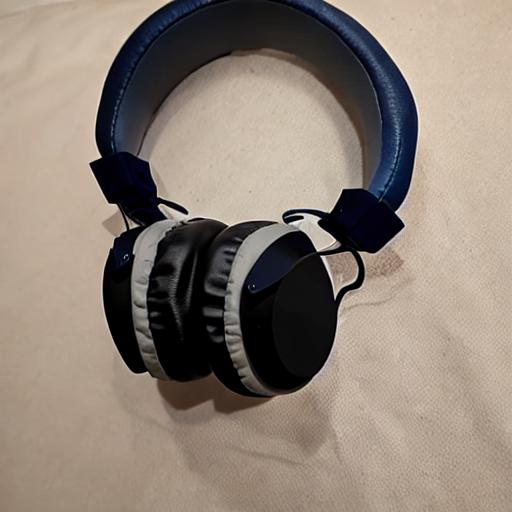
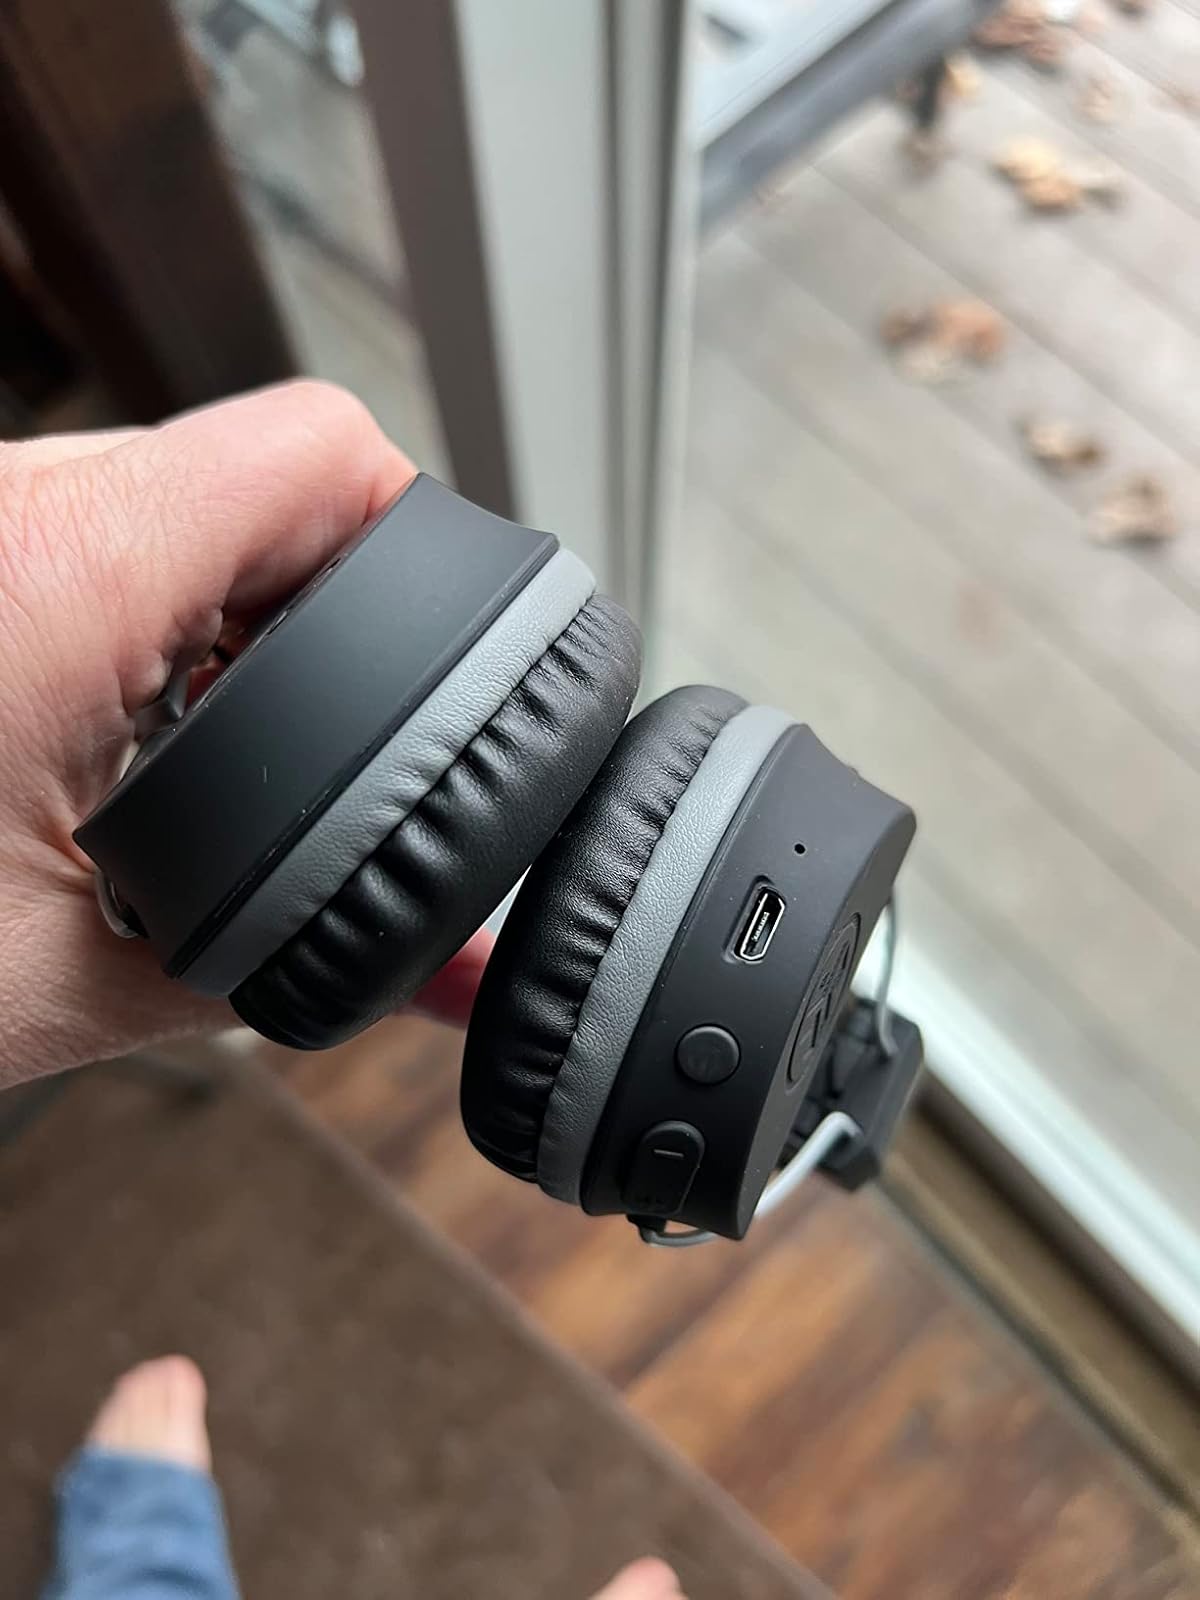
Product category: headphones
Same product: no